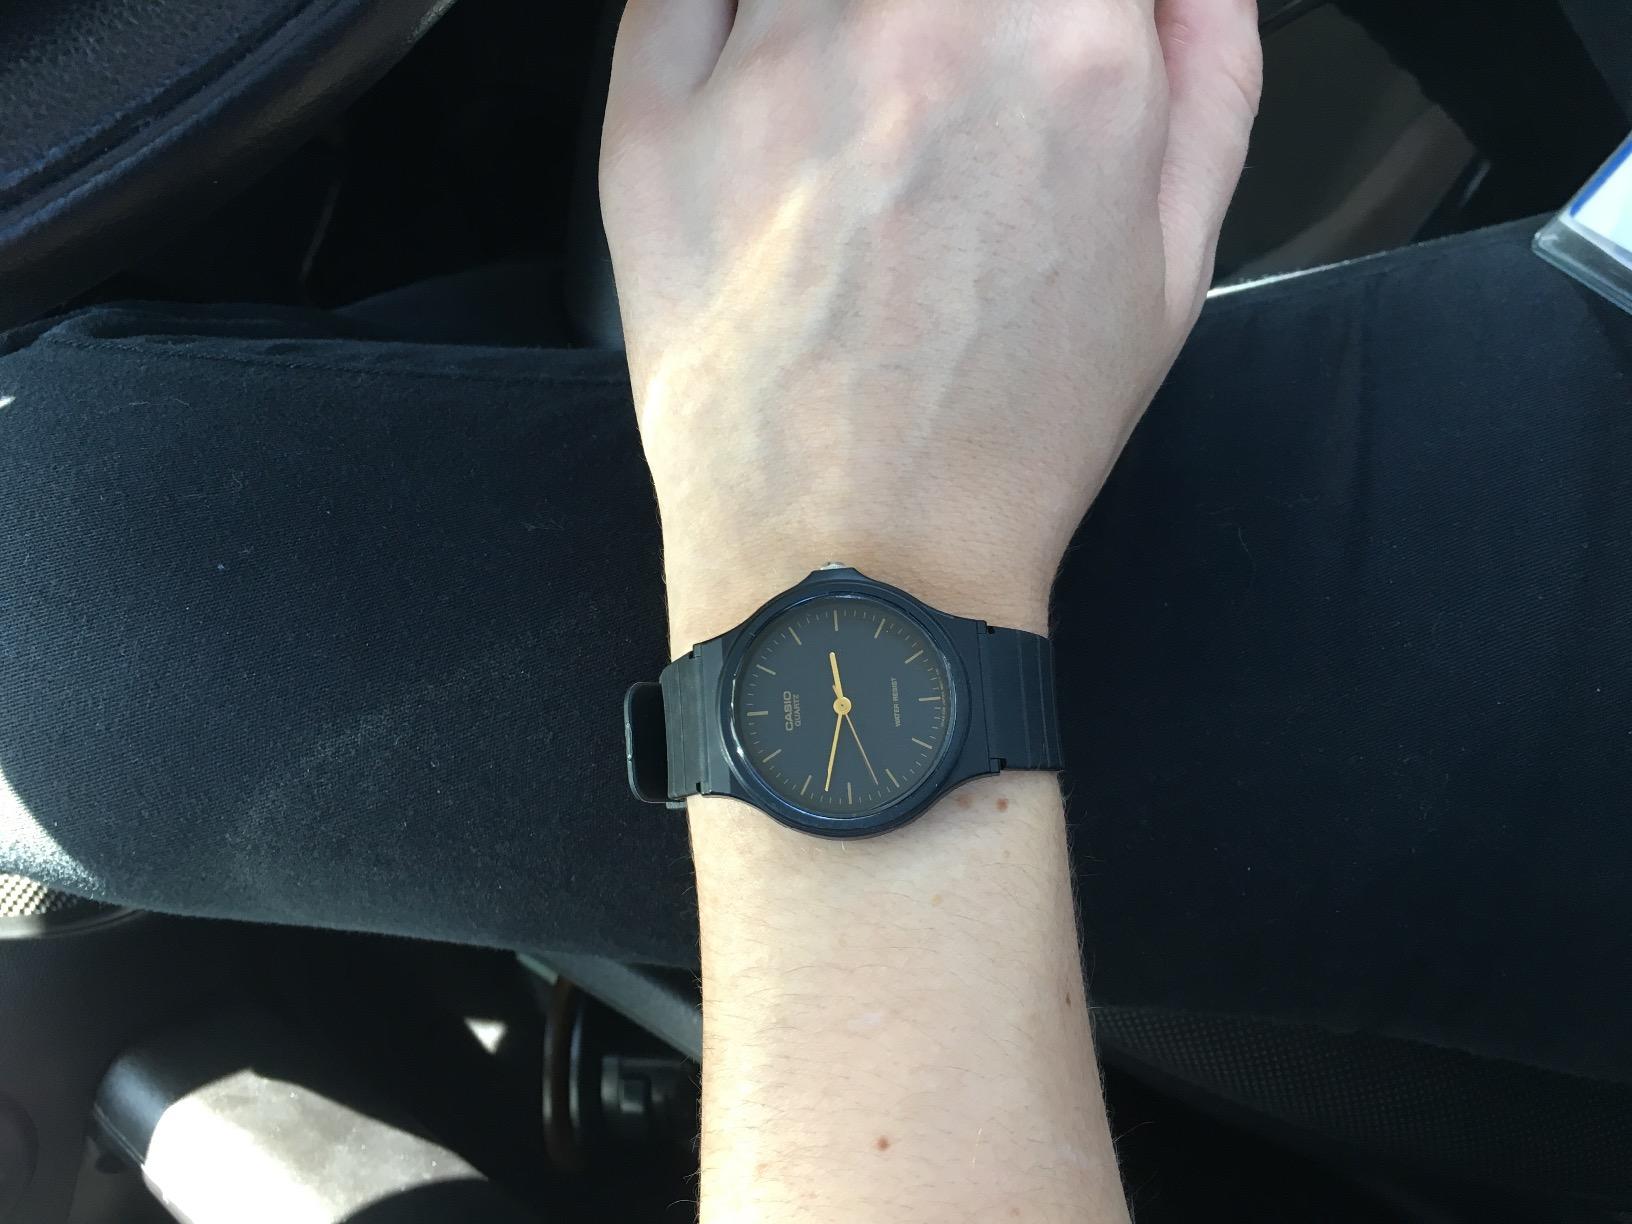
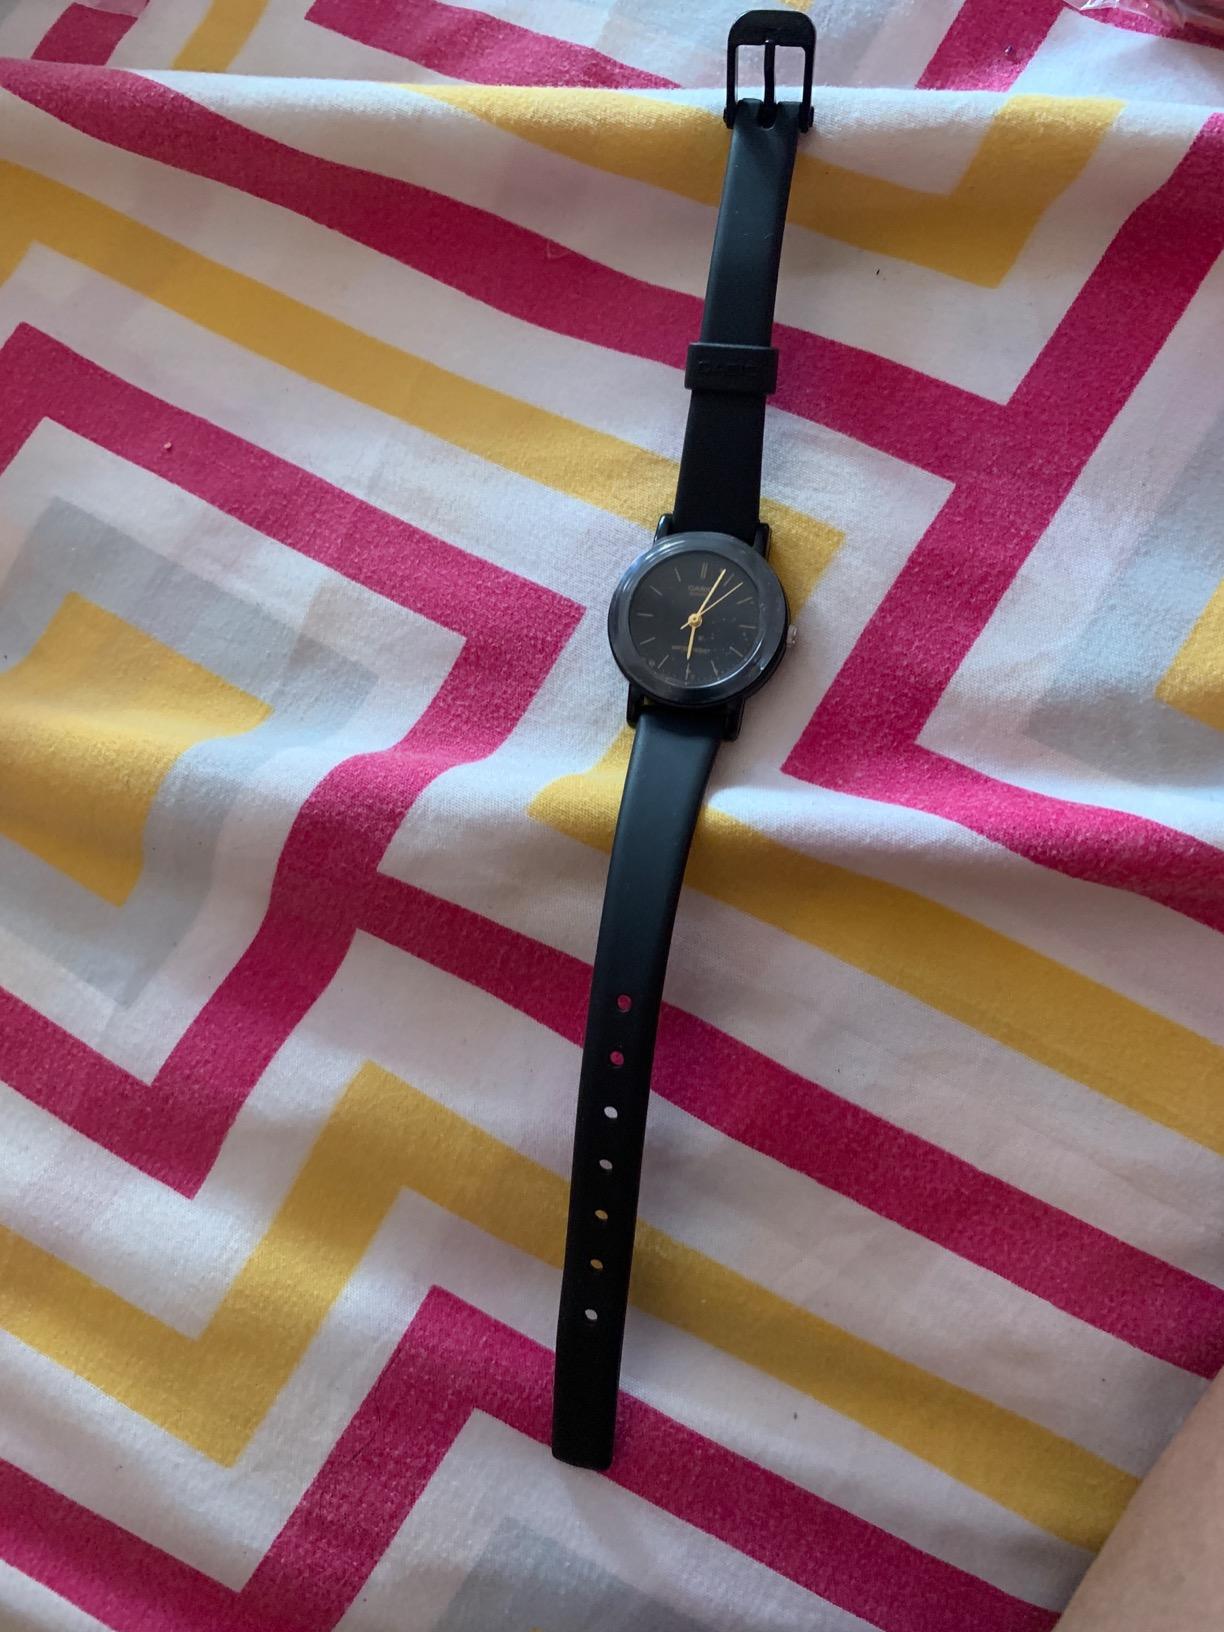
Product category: accessories_watch
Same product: no